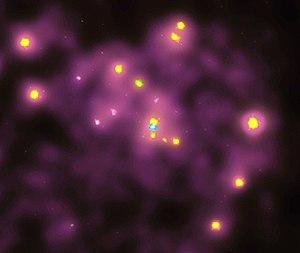
La galaxie d'Andromède, également identifiée sous les numéros M31 dans le Catalogue de Messier et NGC 224, est une galaxie spirale située à environ 2,55 millions d'années-lumière du Soleil, dans la constellation d'Andromède.
Les sources astrophysiques de rayons X sont des objets célestes présentant des propriétés physiques qui donnent lieu à l'émission de rayons X.